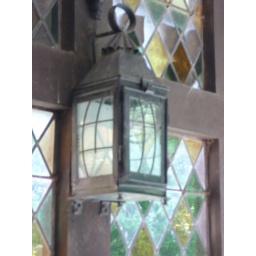
A lamp in the stained glass entrance porch